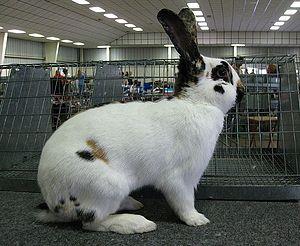
Le papillon rhénan est une race de lapin domestique issue du croisement entre des lapins papillons et des lapins japonais. Ce lapin se caractérise par ses taches noires et jaunes sur fond blanc.